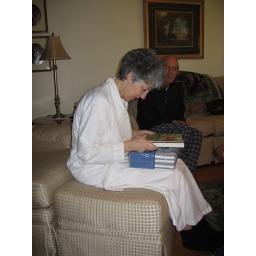
Mama Cole looking over the dog training book